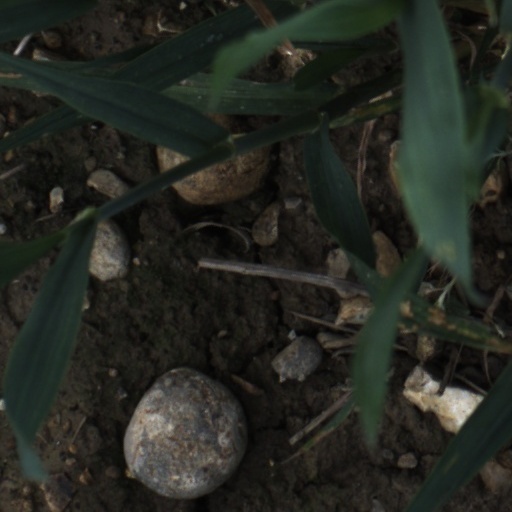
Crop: wheat